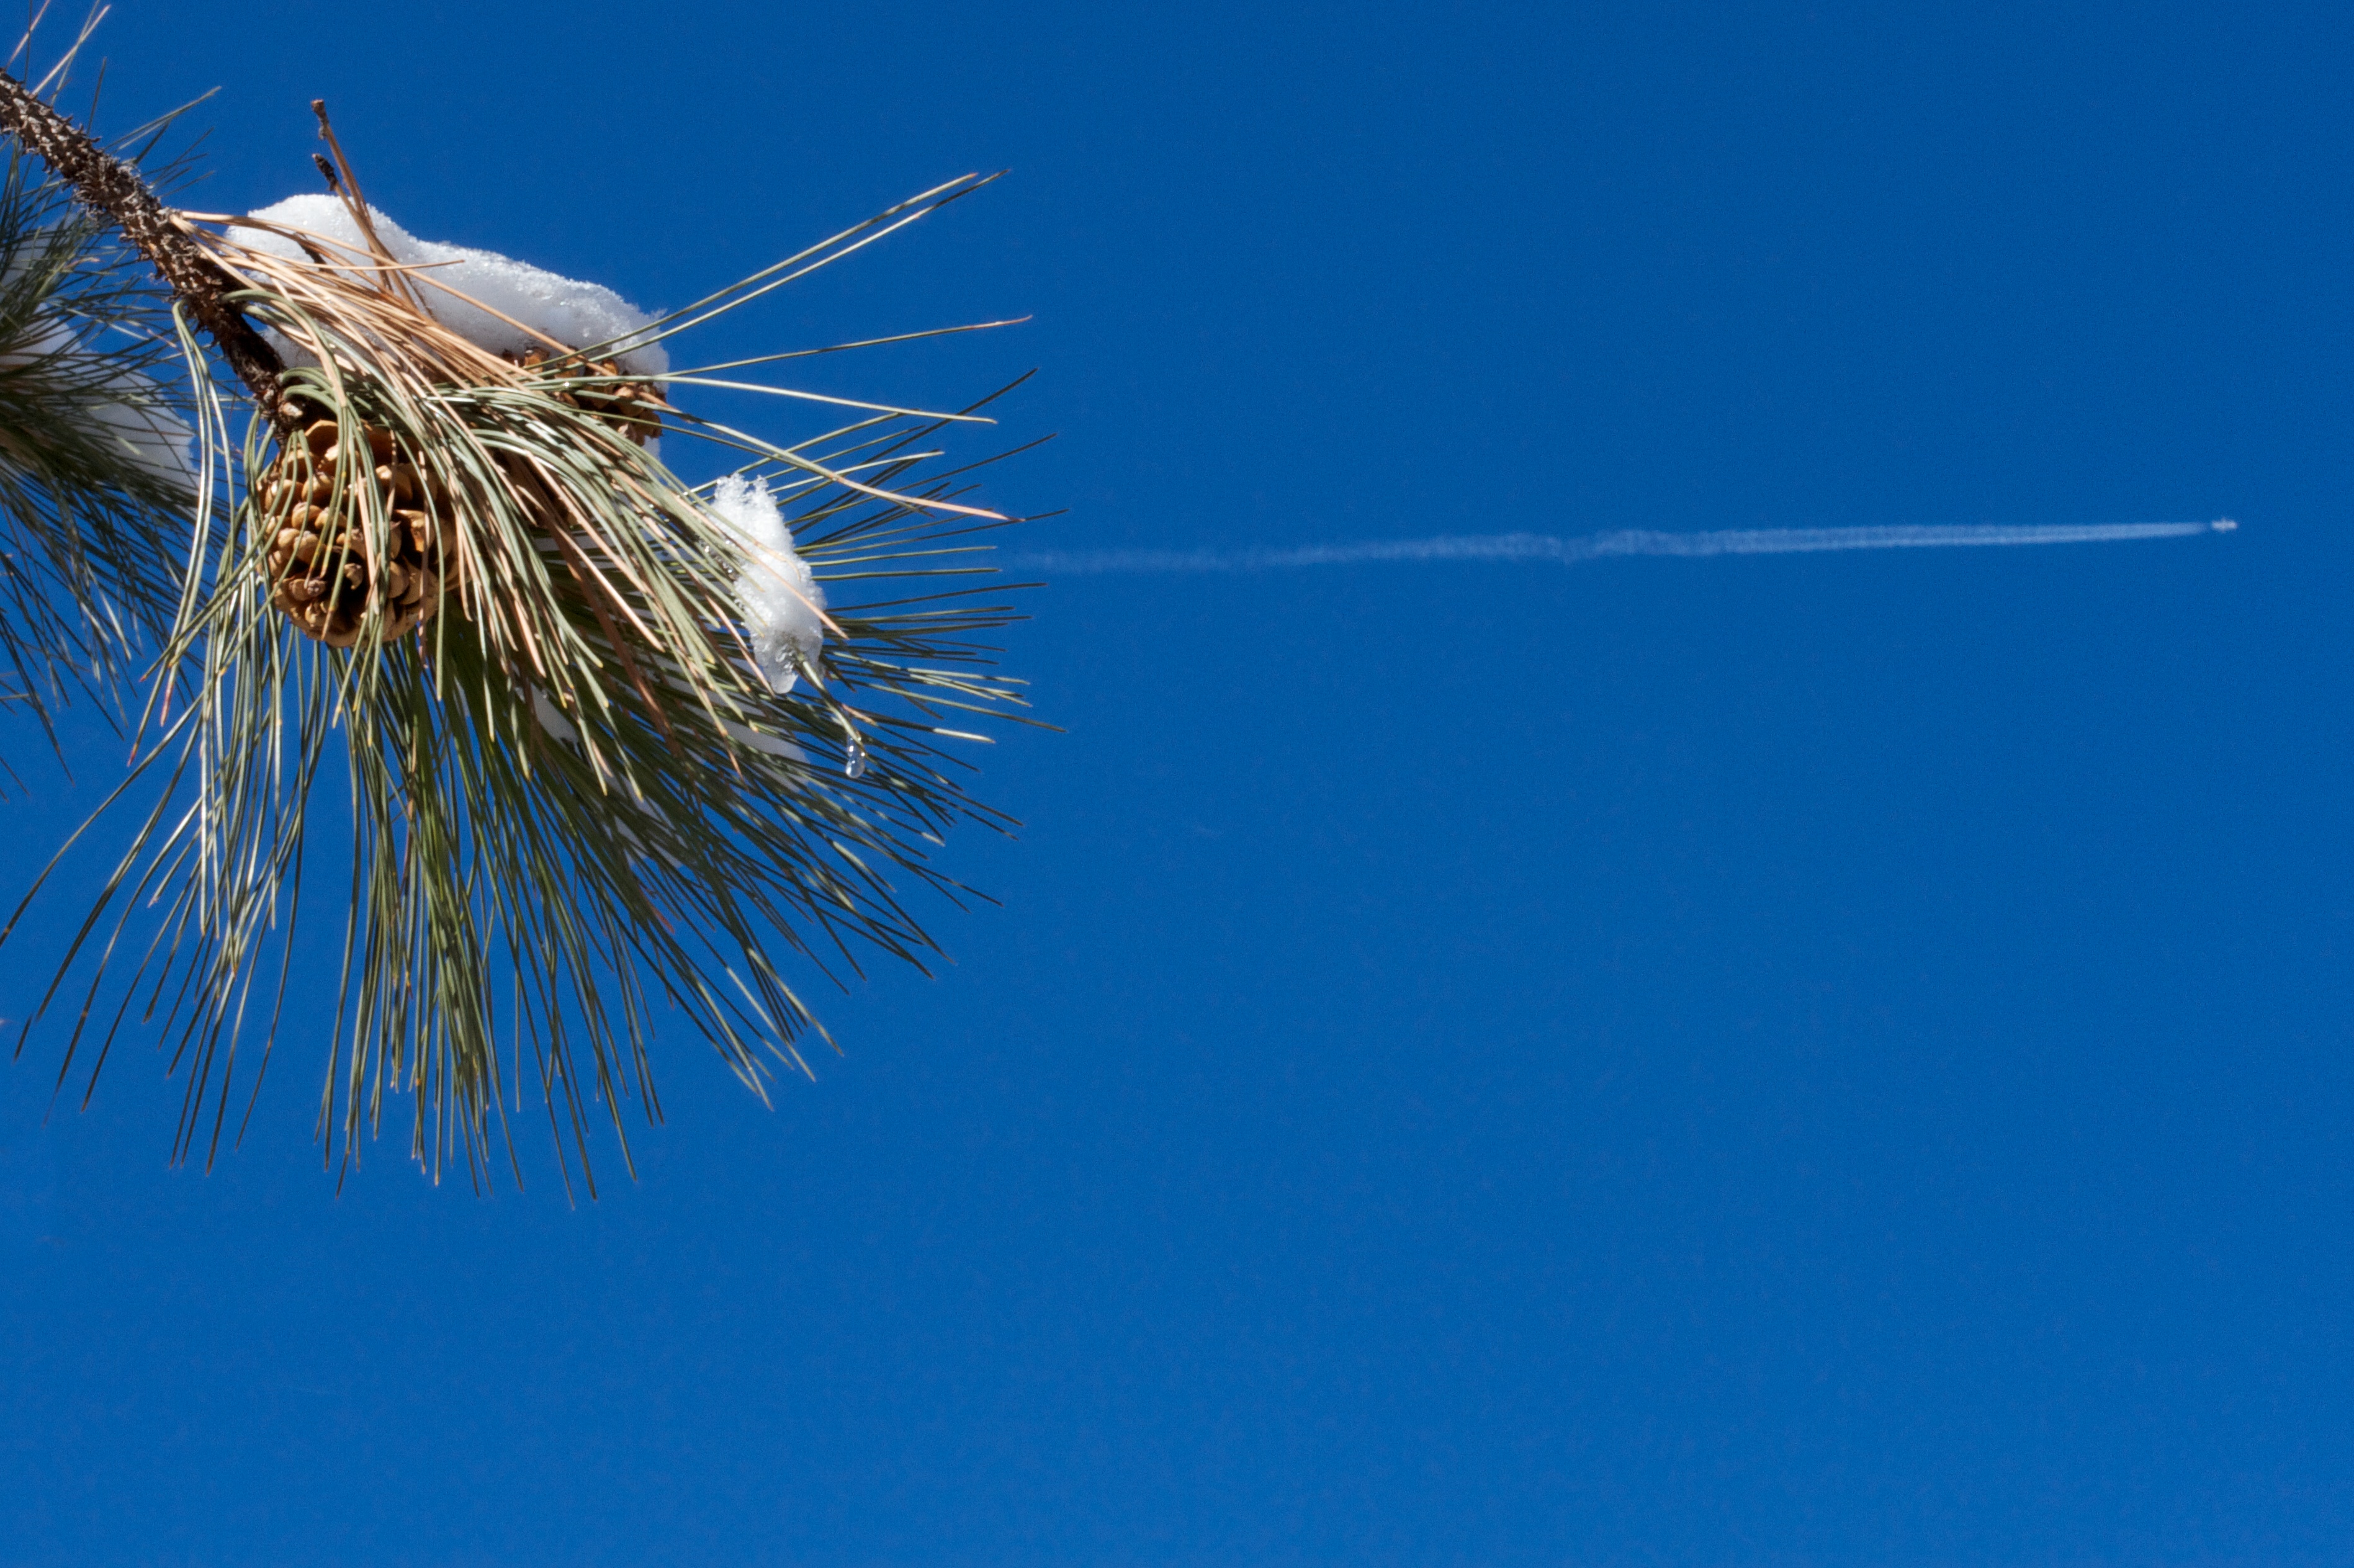
tree, branch, plant, sky, leaf, flower, frost, blue, macro photography, grass family, land plant